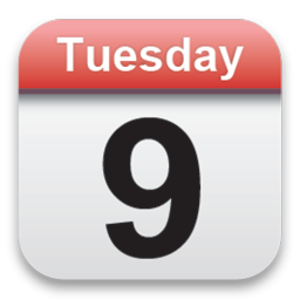
Les épreuves masculine et féminine de Handball aux Jeux olympiques d'été de 2000 se sont déroulés du 16 septembre 2000 au 1ᵉʳ octobre 2000.
Cet article relate le parcours de l'Équipe de Russie de handball masculin lors du Championnat d'Europe 2016 organisé en Pologne du 15 janvier au 31 janvier 2015. Il s'agit de la 12ᵉ participation de la Russie aux Championnats d'Europe.
Cet article relate le parcours de l'Équipe de Hongrie de handball masculin lors du Championnat d'Europe 2016 organisé en Pologne du 15 janvier au 31 janvier 2015. Il s'agit de la 9ᵉ participation de la Hongrie aux Championnats d'Europe.
La 16ᵉ édition du championnat du monde féminin de handball 2003 a eu lieu du 2 au 14 décembre 2003 en Croatie.